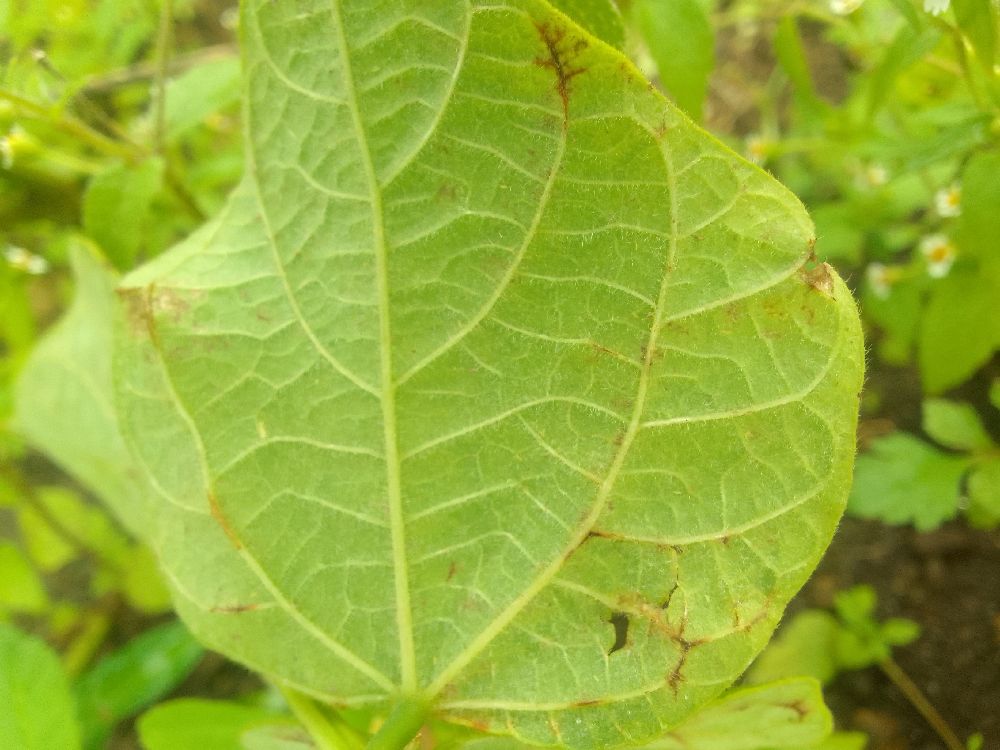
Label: anthracnose